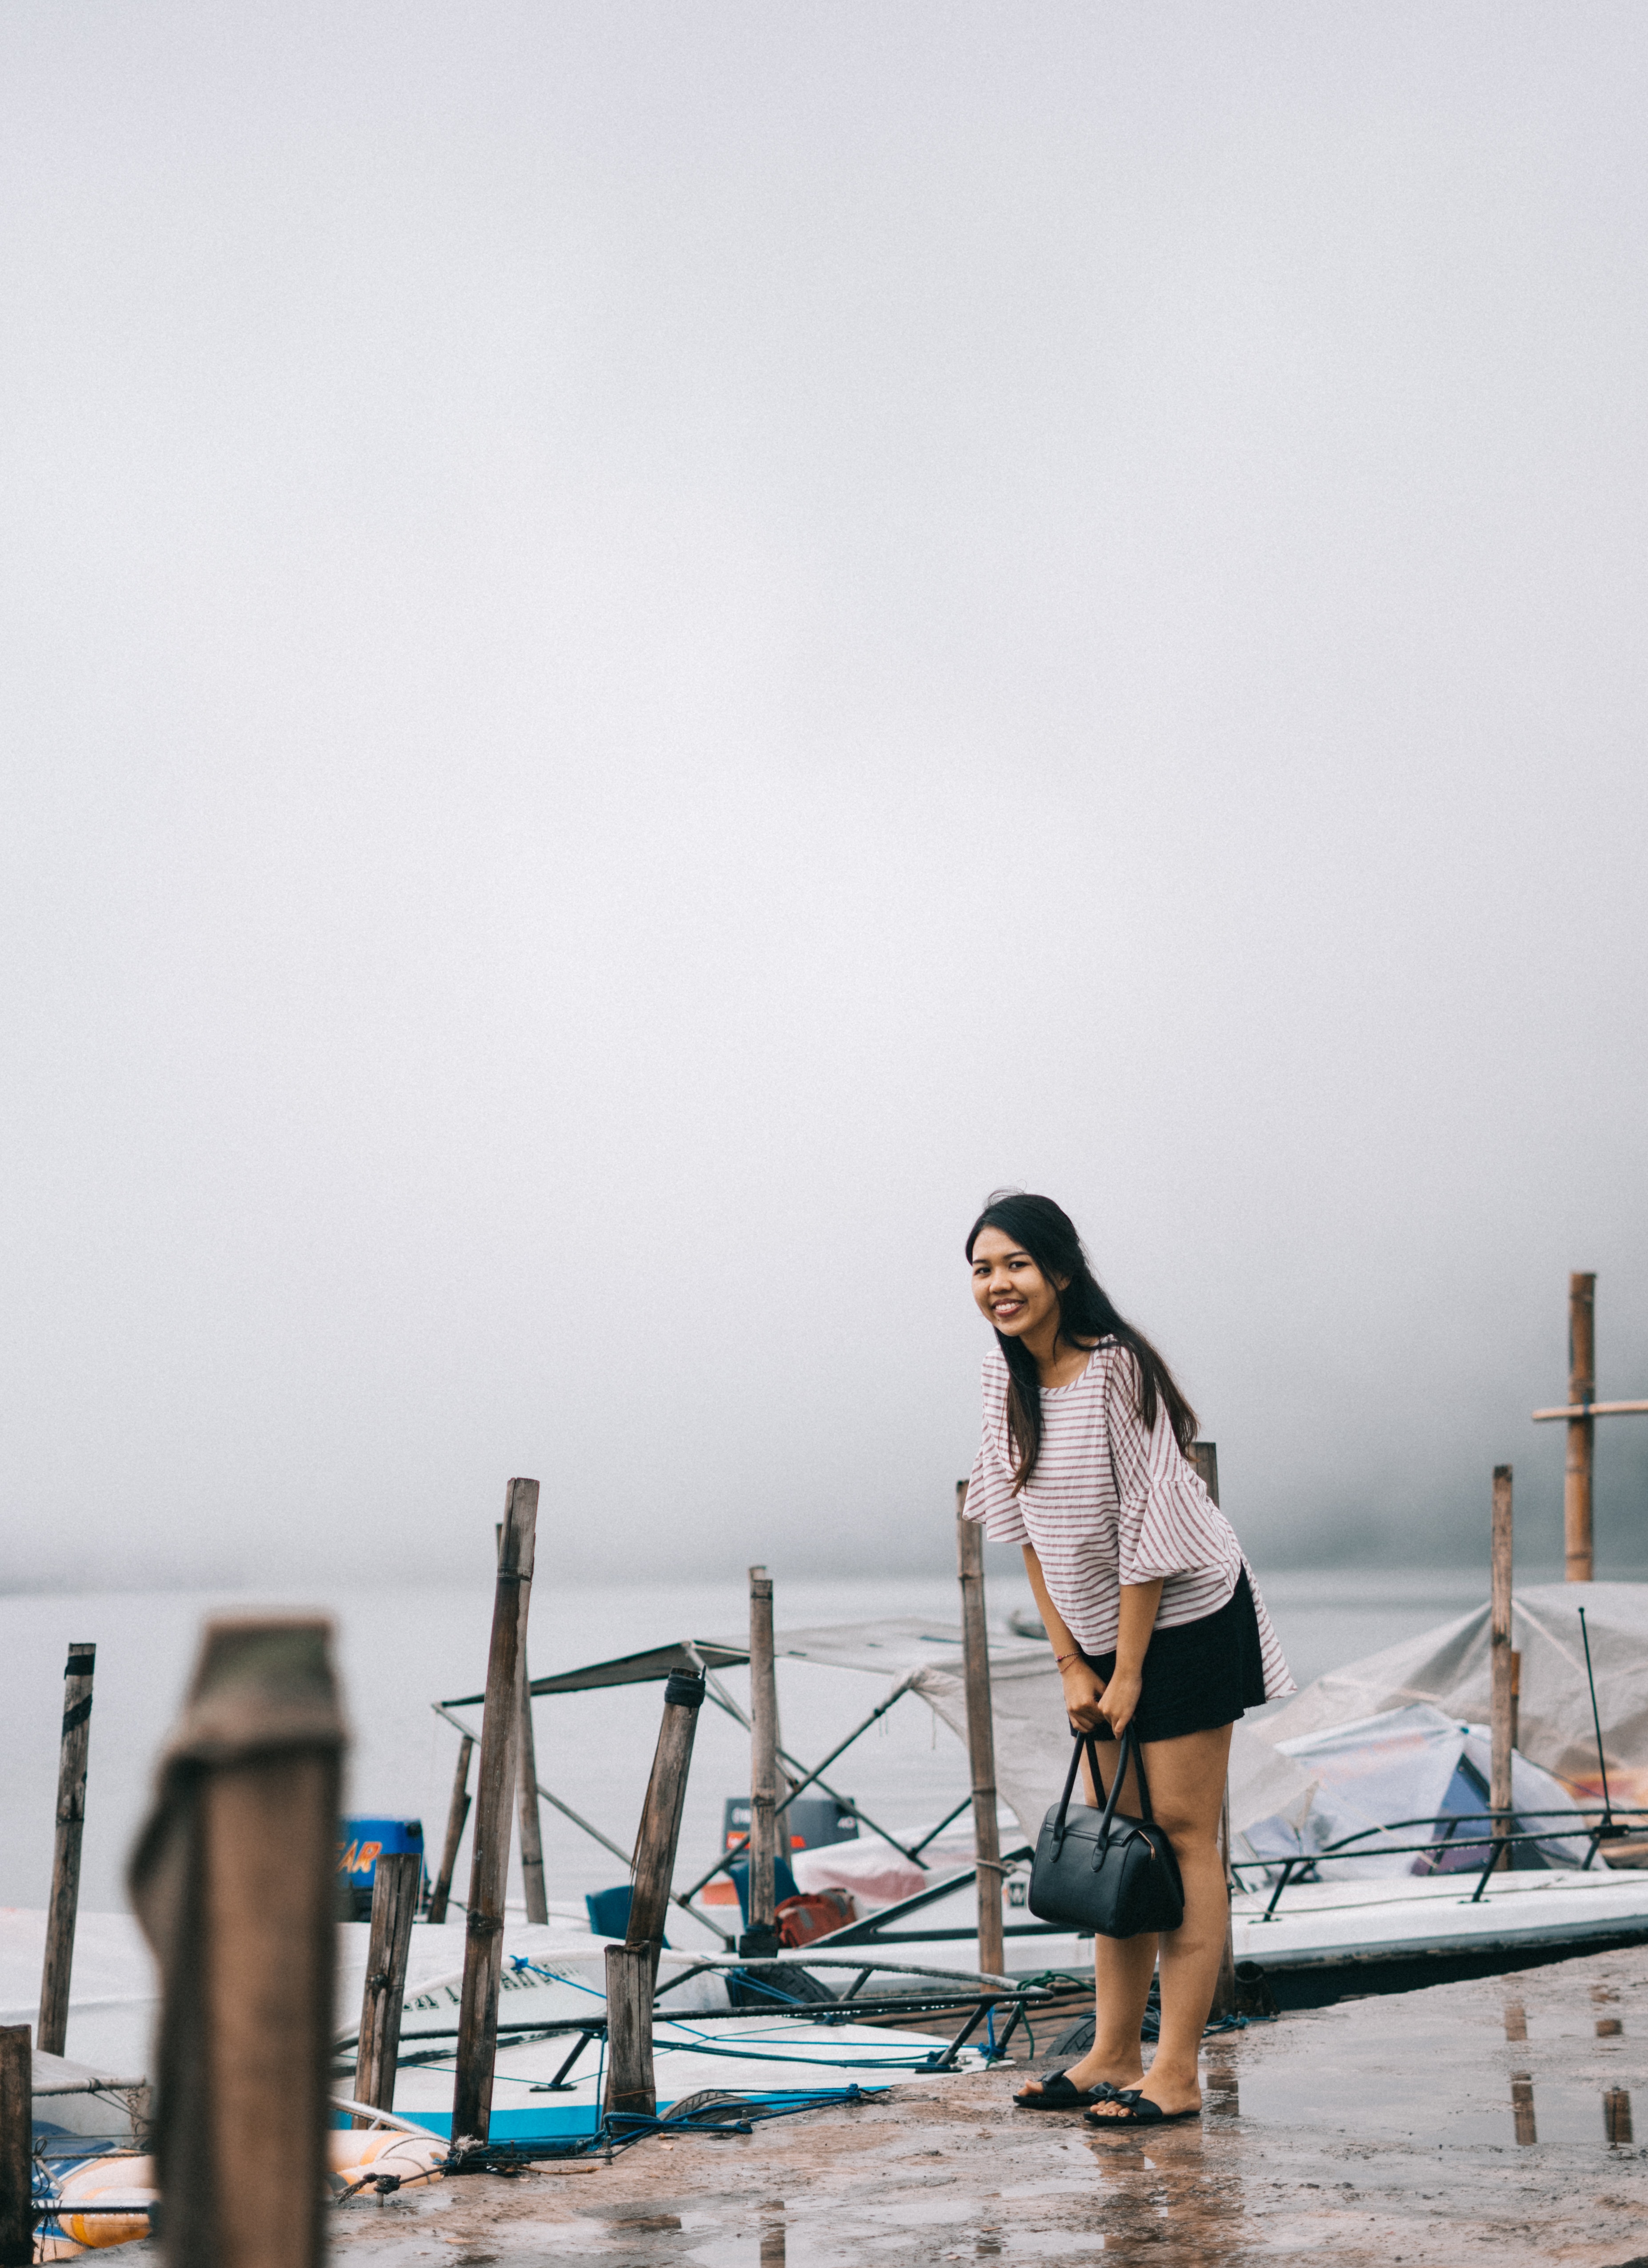
photograph, water, human, sea, photography, vacation, visual arts, sitting, tourism